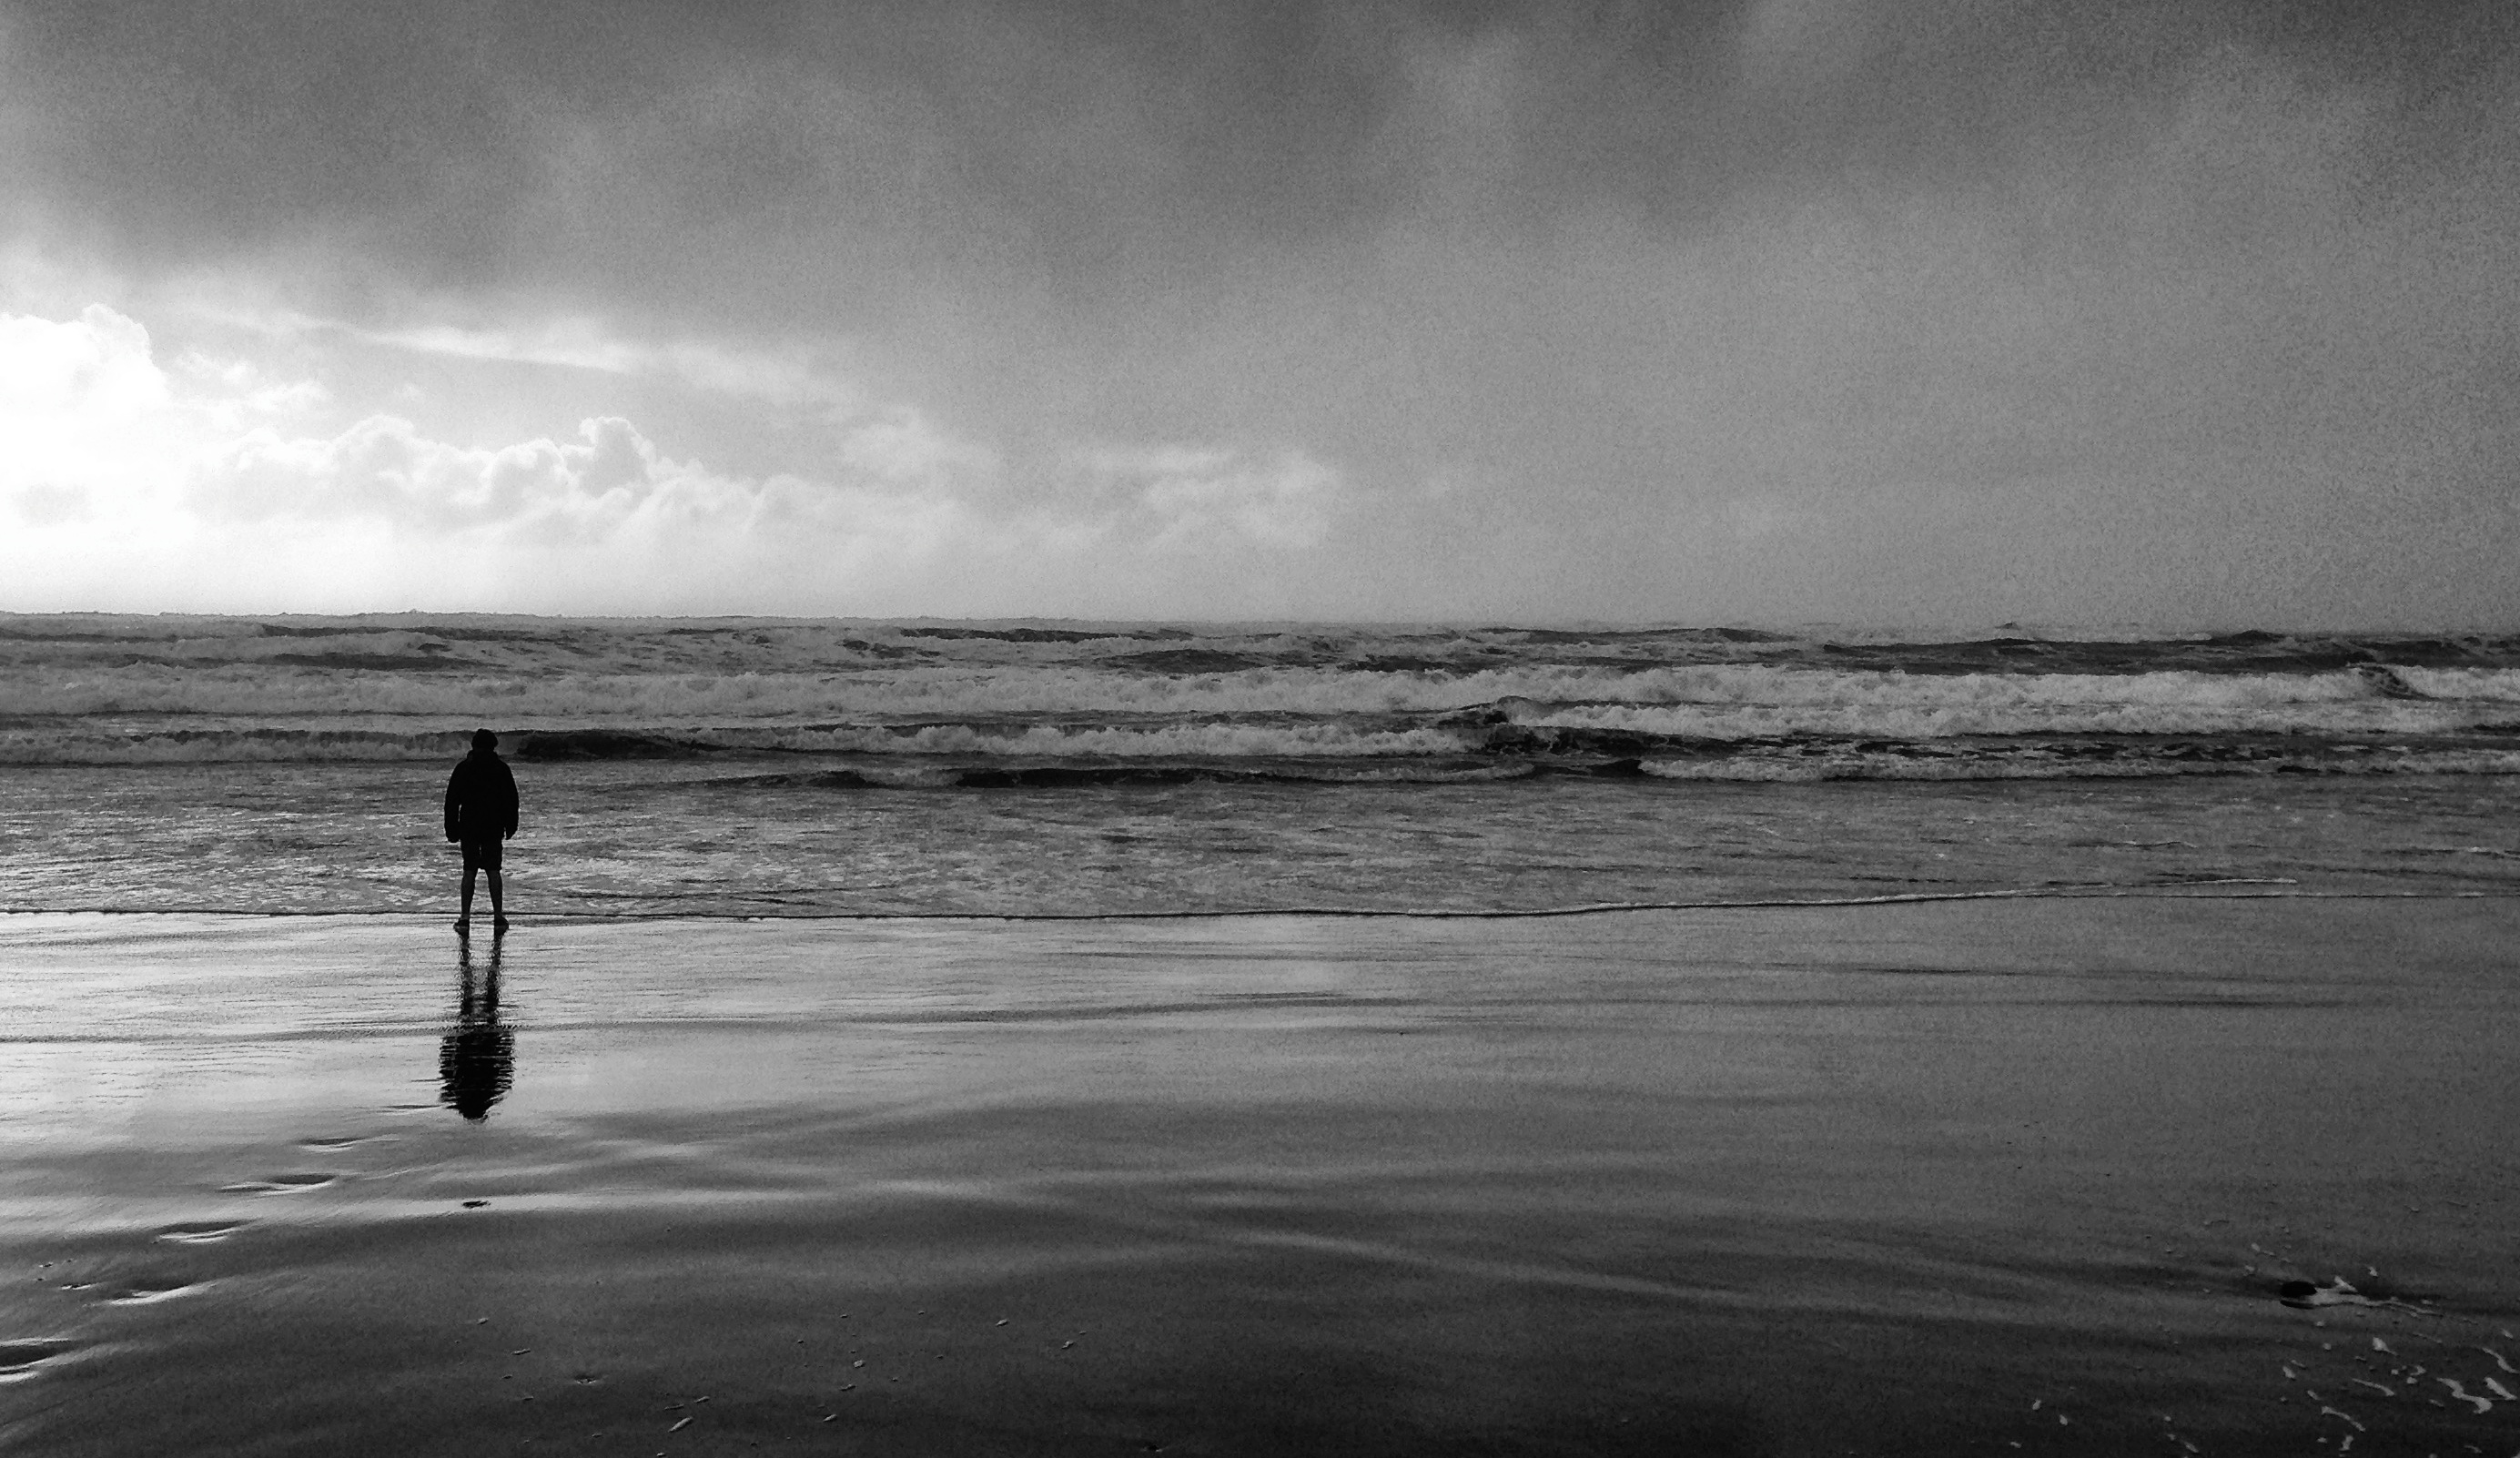
beach, sea, coast, water, sand, ocean, horizon, cloud, black and white, white, photography, shore, wave, wind, weather, black, monochrome, body of water, monochrome photography, atmospheric phenomenon, wind wave